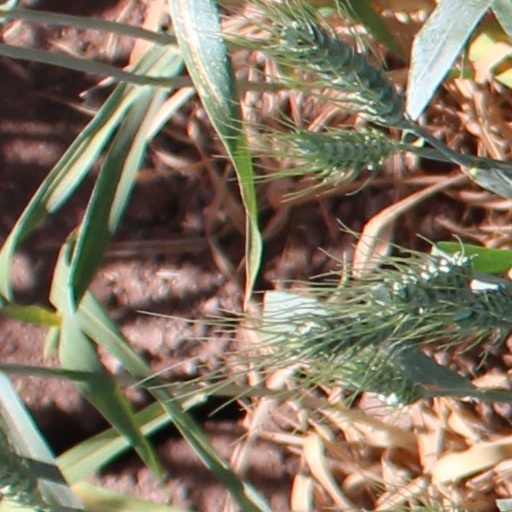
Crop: wheat